Heidelberg

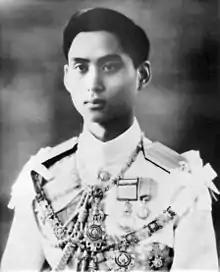
Ananda Mahidol, 1946

Heidelberg is one of the centres of Rugby union in Germany, along with Hanover. In 2008–09, four out of nine clubs in the Rugby-Bundesliga were from Heidelberg, these being RG Heidelberg, who play at the Fritz-Grunebaum-Sportpark, SC Neuenheim, Heidelberger RK, and TSV Handschuhsheim. Heidelberger TV has a rugby department.